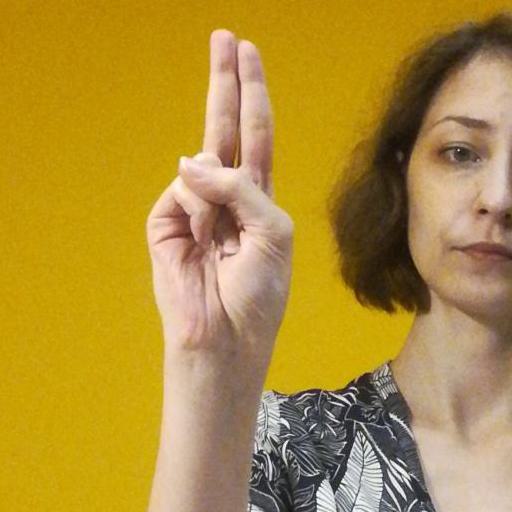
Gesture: two_up